Racing Club Warwick F.C.

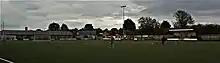
A panorama of the club grounds from 2021

As of the 2024–25 season the club has a youth team in the Midland Floodlight Youth League, teams from U-7 to U-16 and an academy nursery section, Mini Racers, for children aged 4 to 7. The junior teams are entered into the Coventry Minor League, MJPL and the Mid Warwickshire league. The club has a partnership with Leamington Lions Girls and Ladies. The club also have an academy and education programme in partnership with HOET.